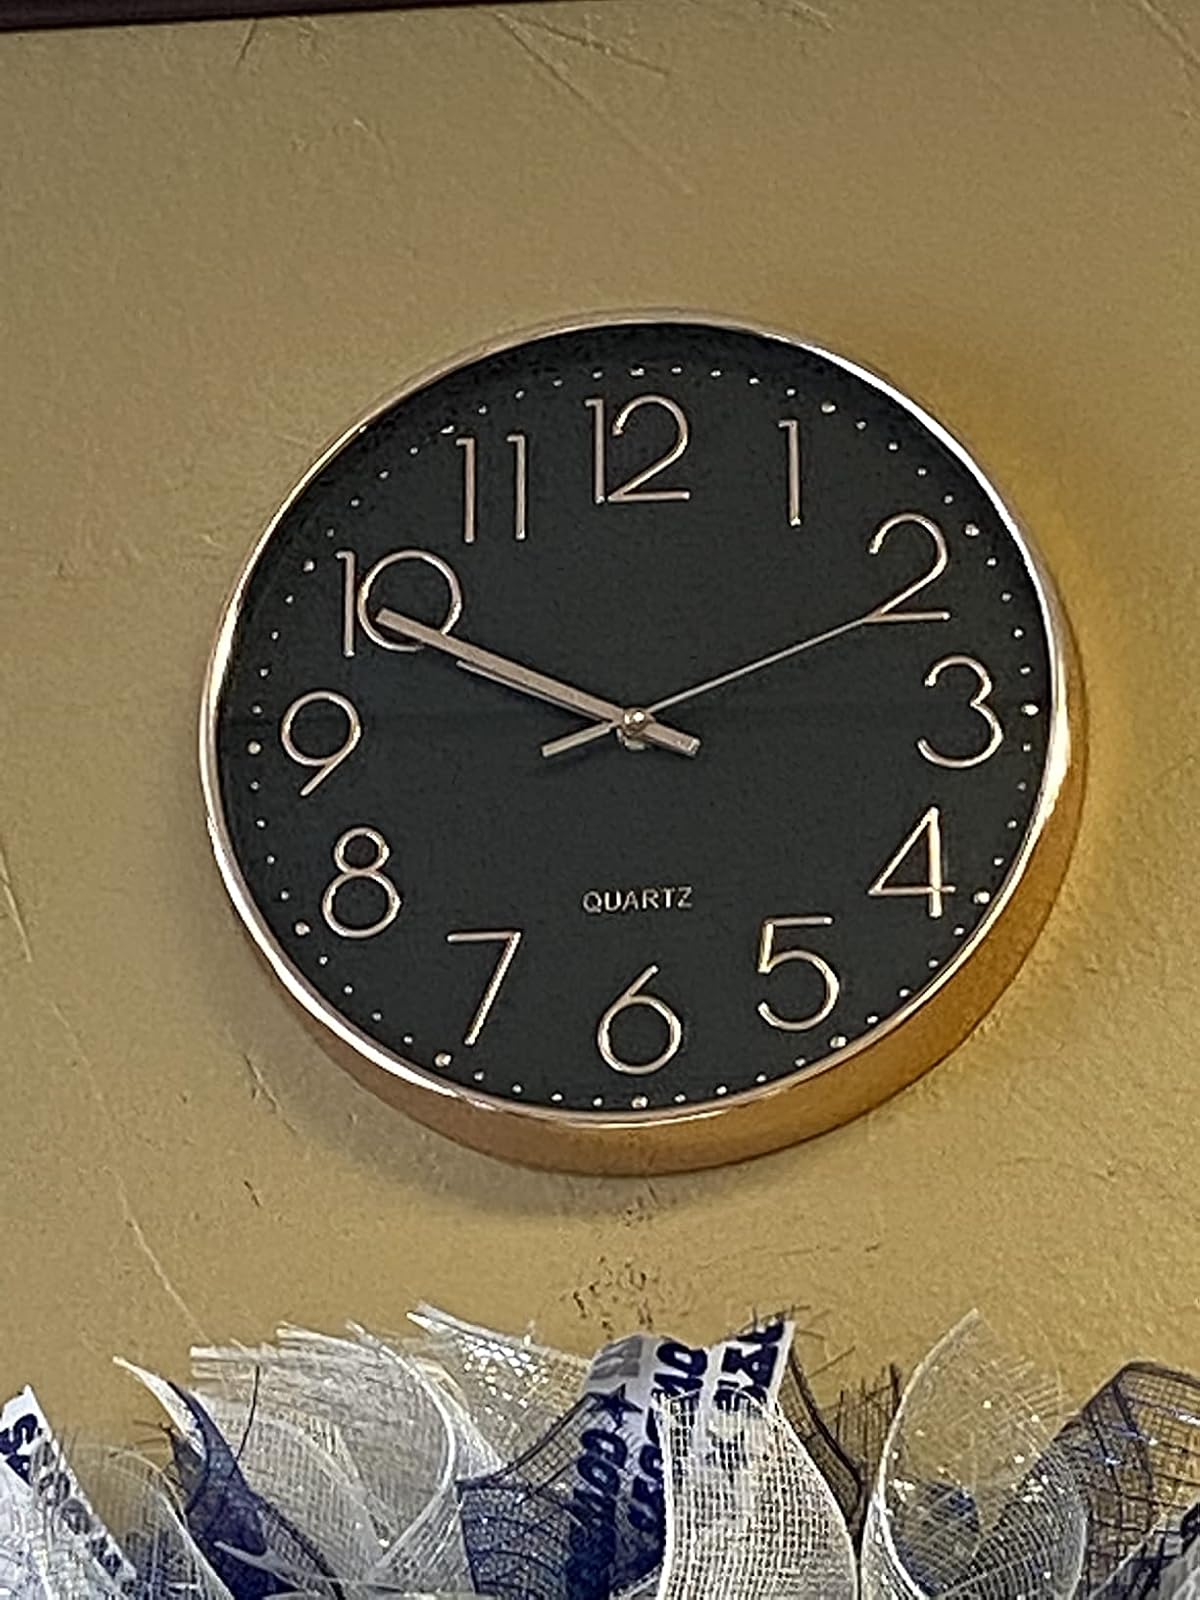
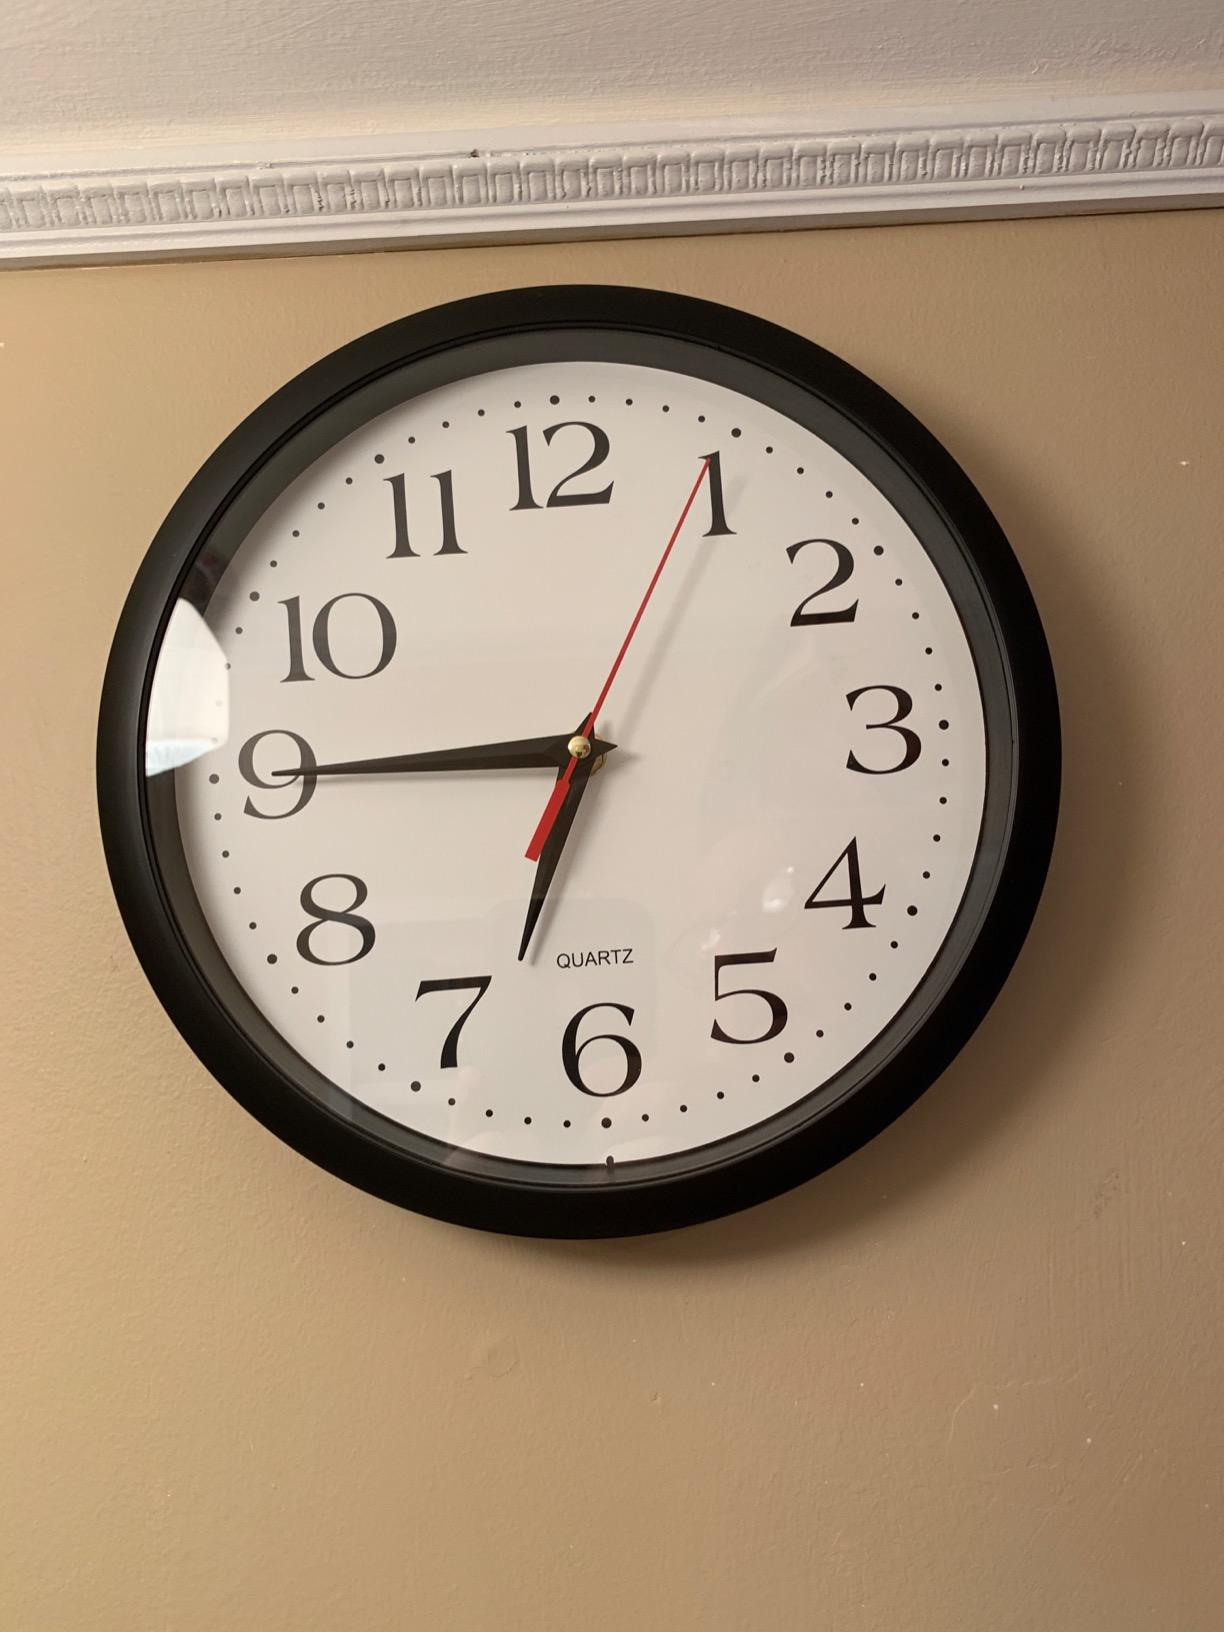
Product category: clock
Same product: no